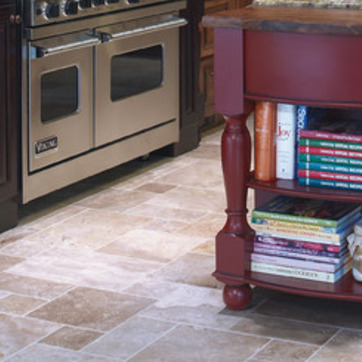
Material: tile